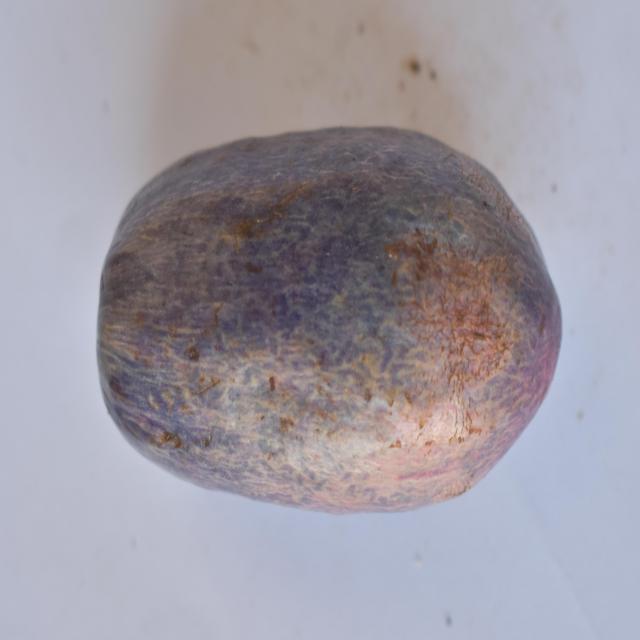
Plum grade: unaffected